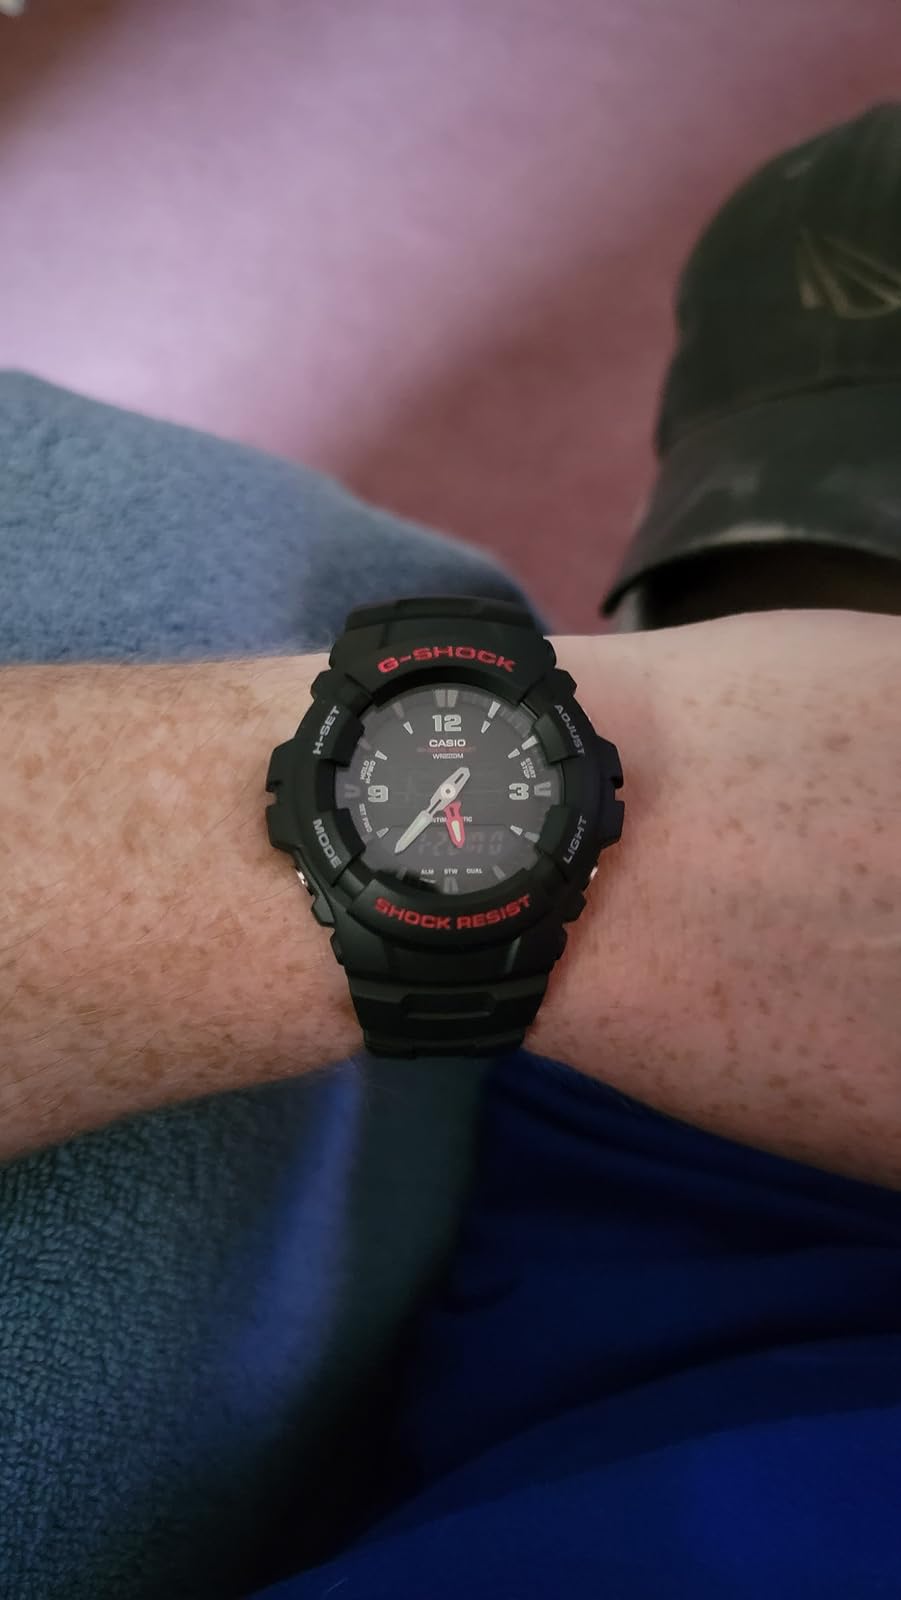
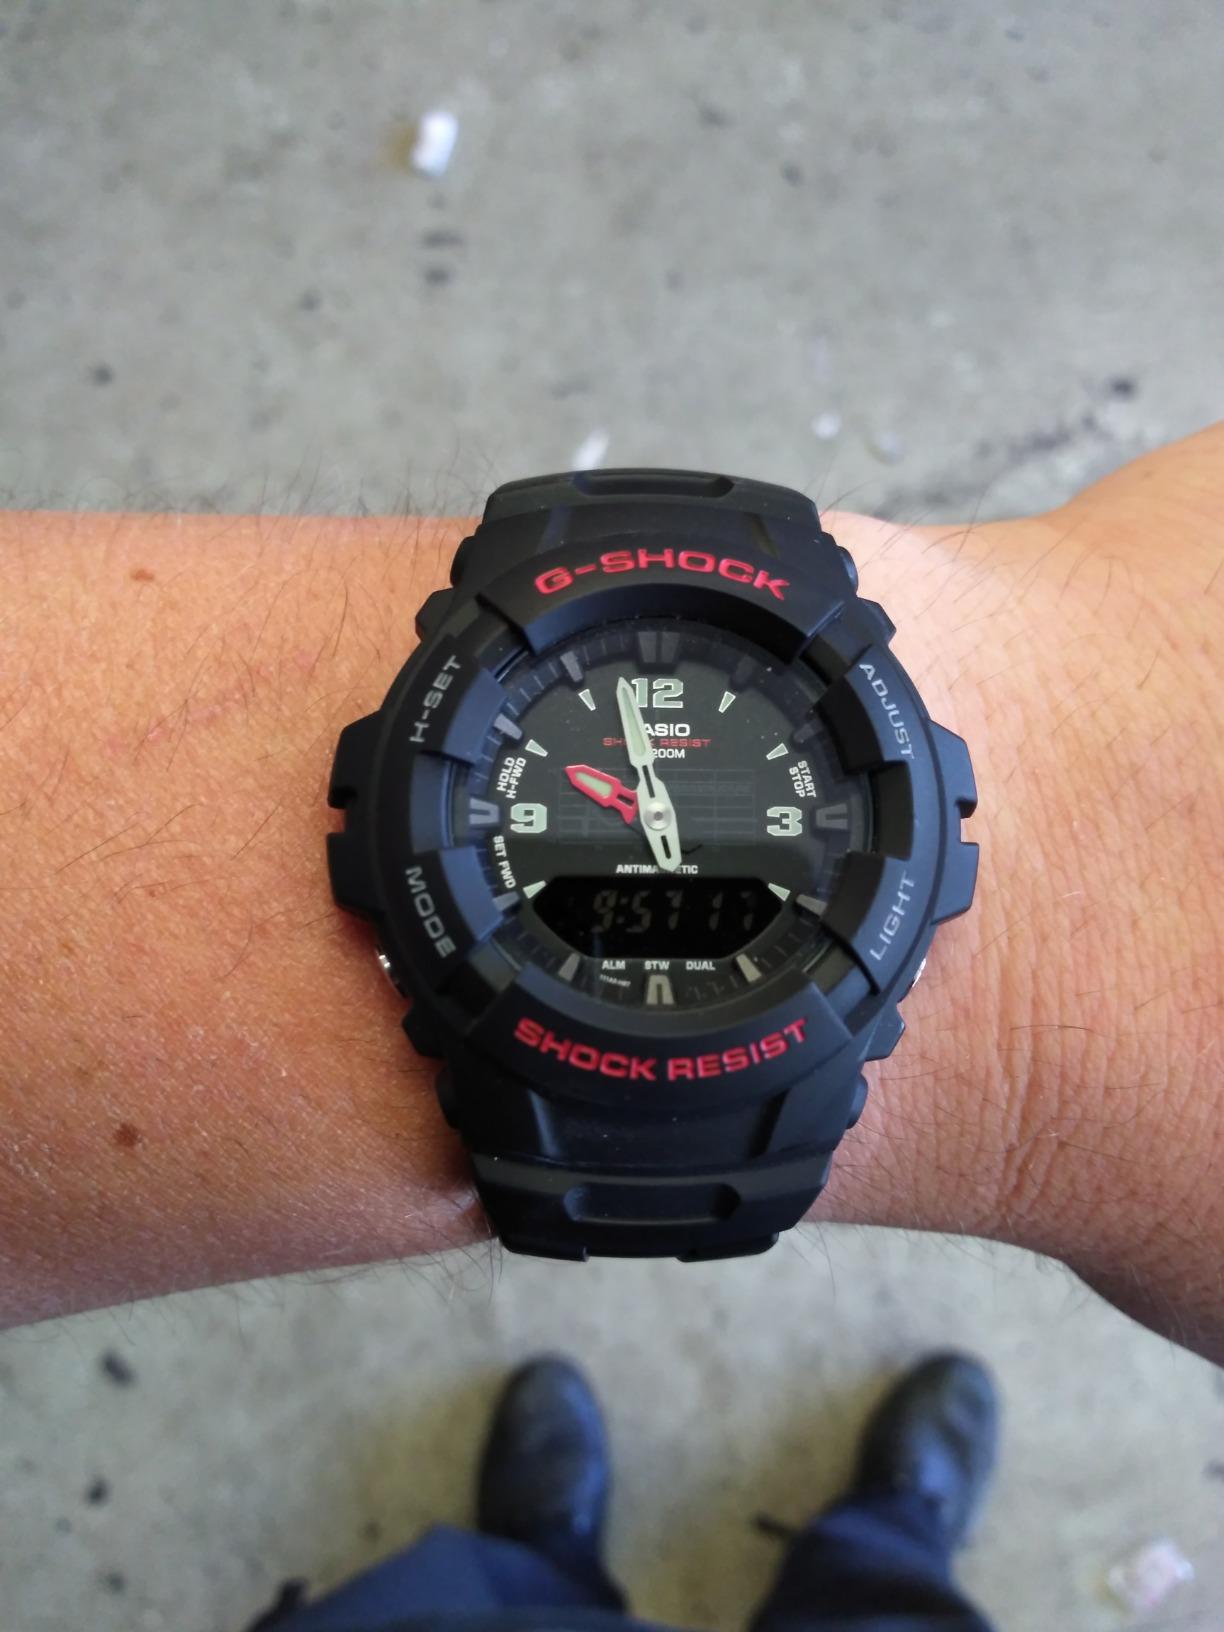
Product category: accessories_watch
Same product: yes